Côte d'Or (chocolate)

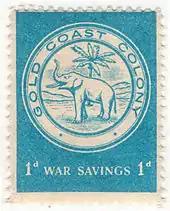
A 1943 war savings stamp of the Gold Coast, reflecting the same elephant and palm tree motif as Côte d'Or logo

It was in 1883 that Charles Neuhaus opened a small chocolate shop in Schaerbeek in the Brussels region.